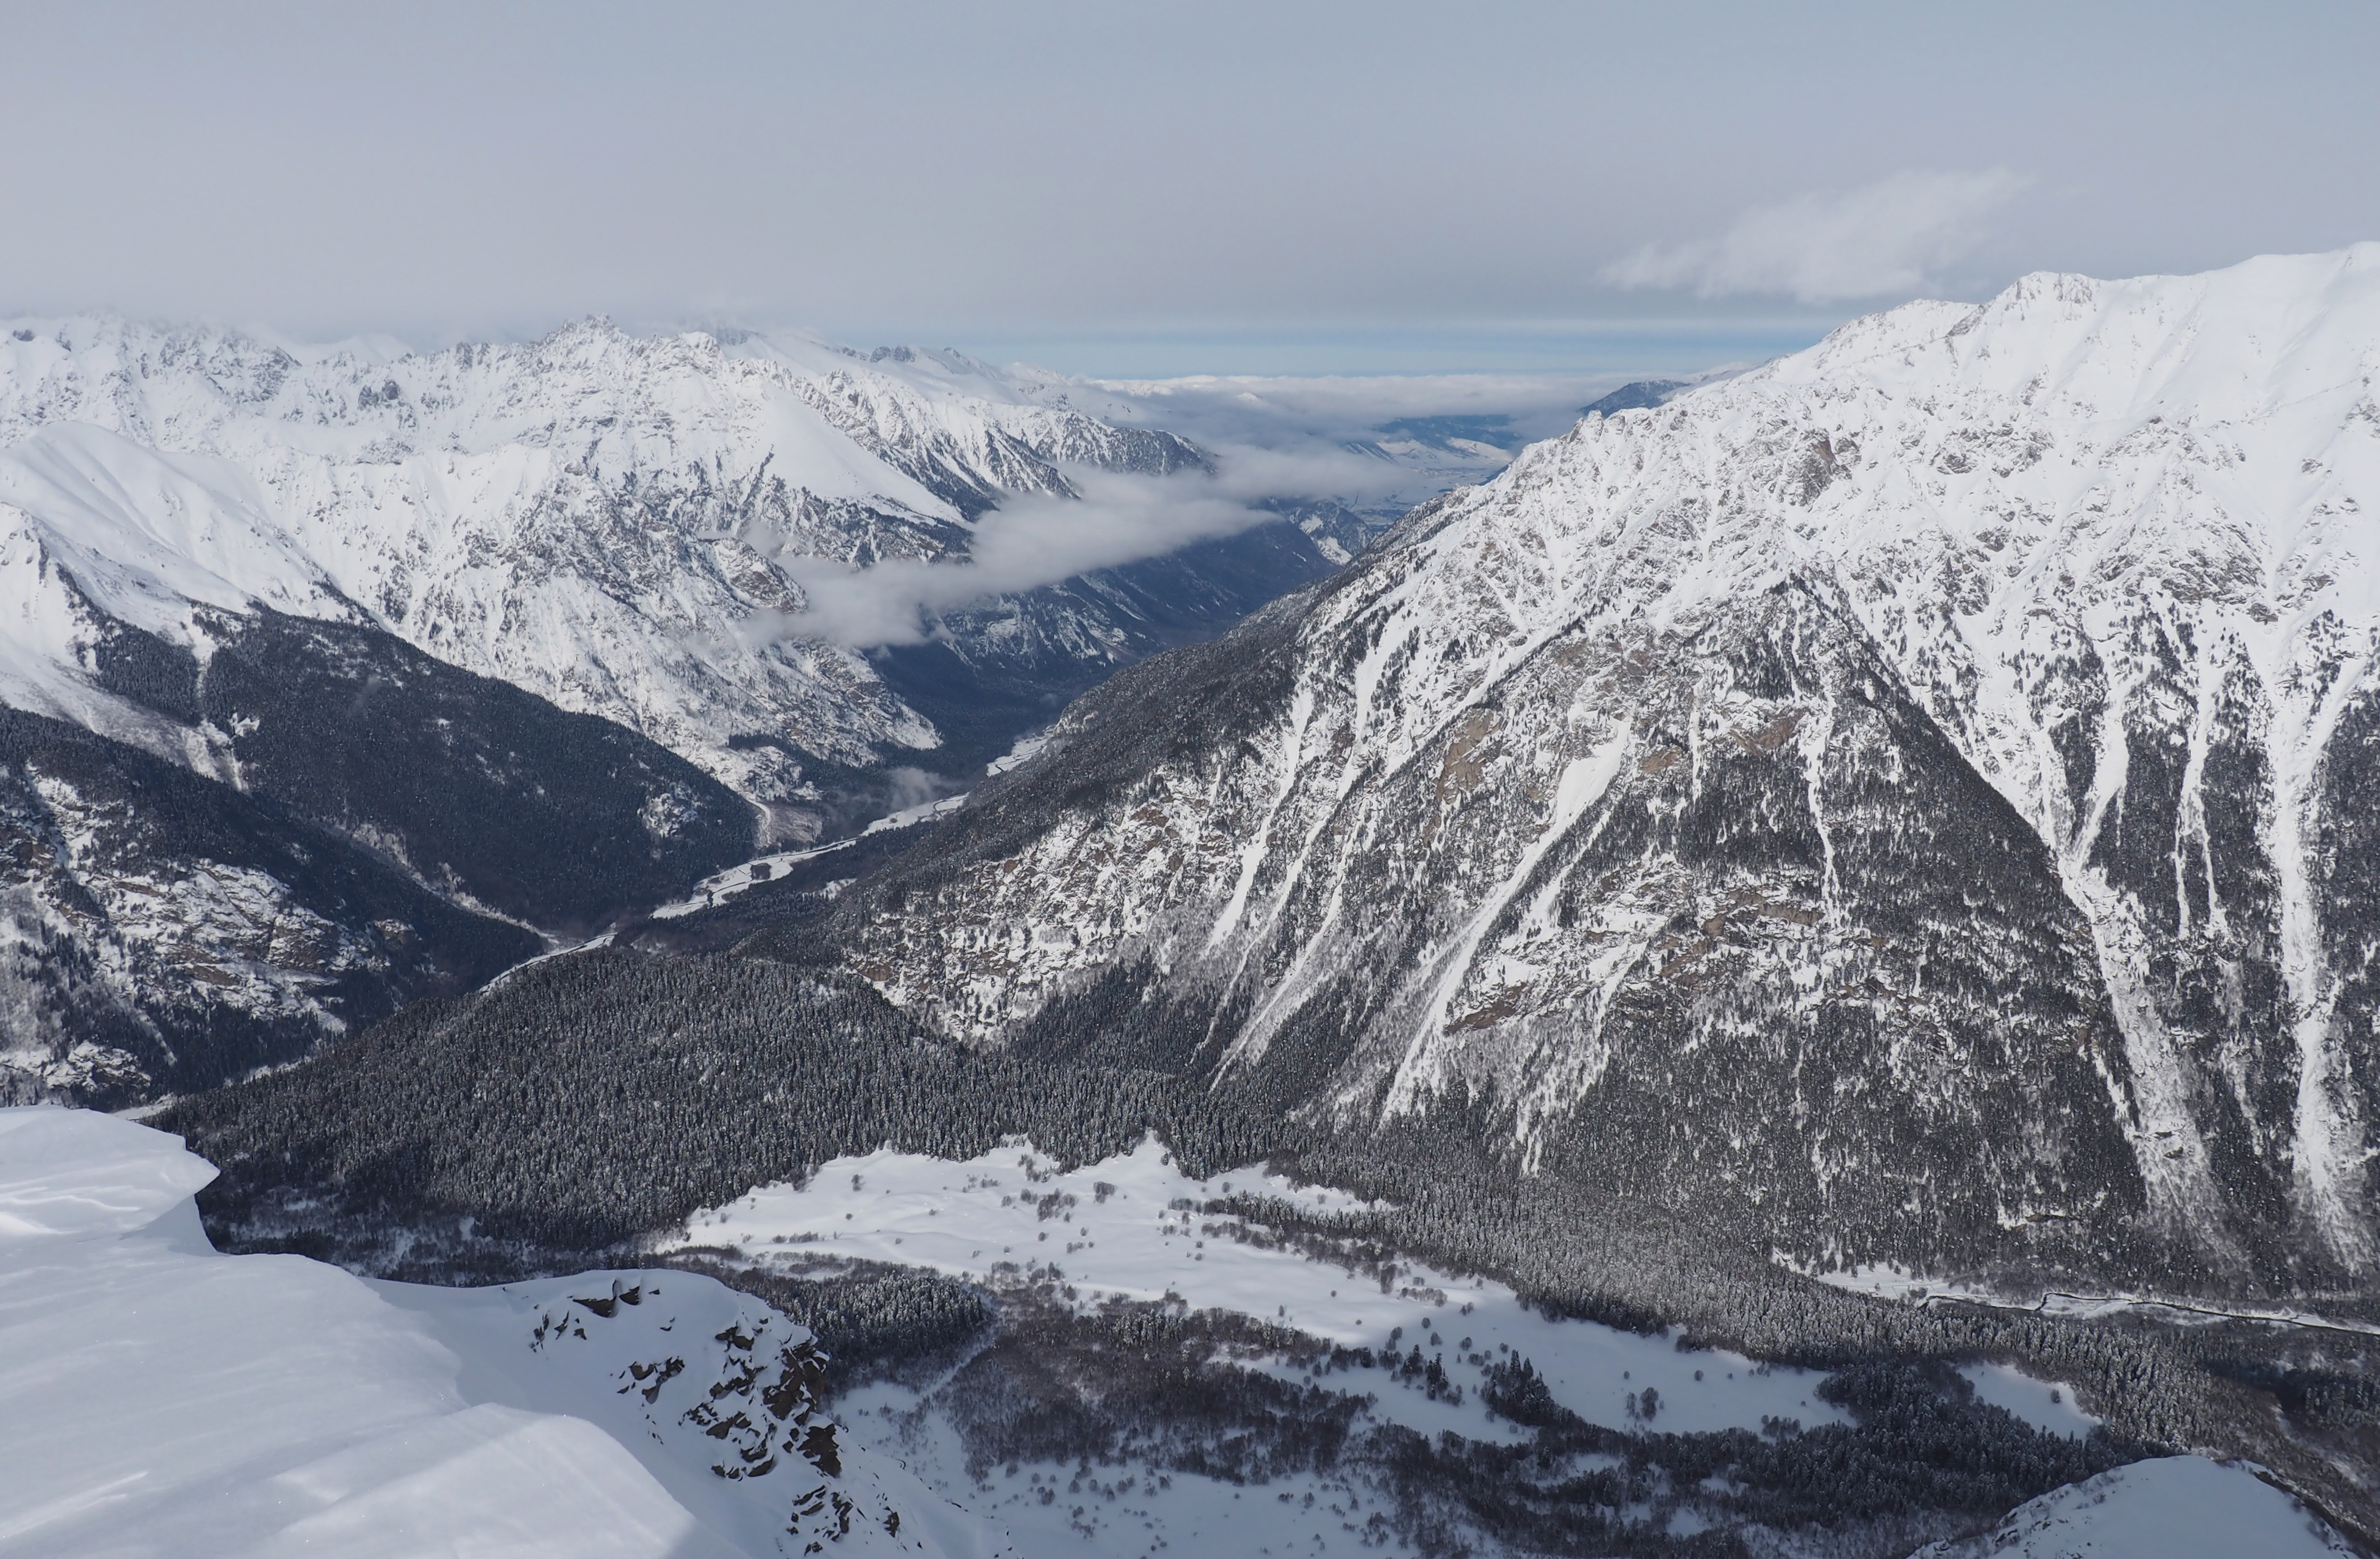
landscape, nature, mountain, snow, winter, mountain range, glacier, scenery, weather, season, ridge, summit, mountains, alps, plateau, fell, cirque, piste, moraine, landform, mountain pass, geographical feature, mountainous landforms, glacial landform, geological phenomenon